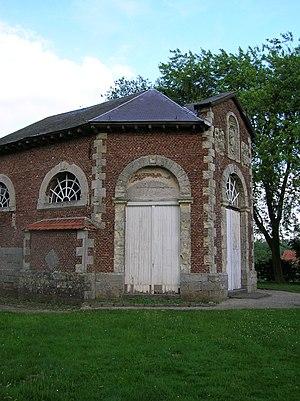
Cette page regroupe l'ensemble des monuments classés de la ville belge de Wortegem-Petegem.
Moregem est une section de la commune belge de Wortegem-Petegem située en Région flamande dans la province de Flandre-Orientale.